French School of Kuala Lumpur

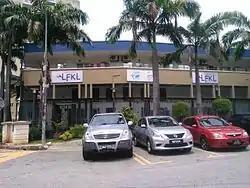

The French School of Kuala Lumpur (LFKL) is a French international school in Segambut, Kuala Lumpur, Malaysia. Its education levels range from kindergarten through "lycée" (senior high school).